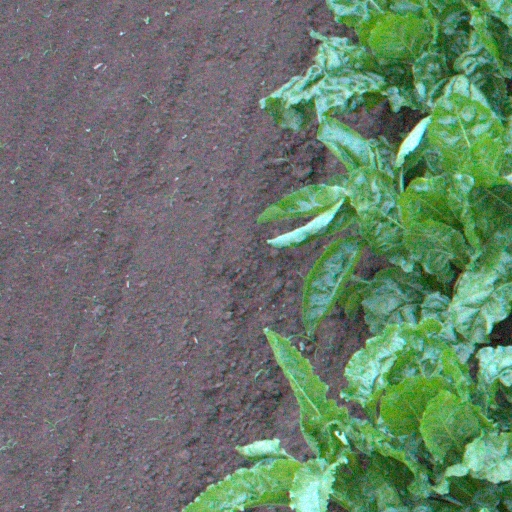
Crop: sugar beet